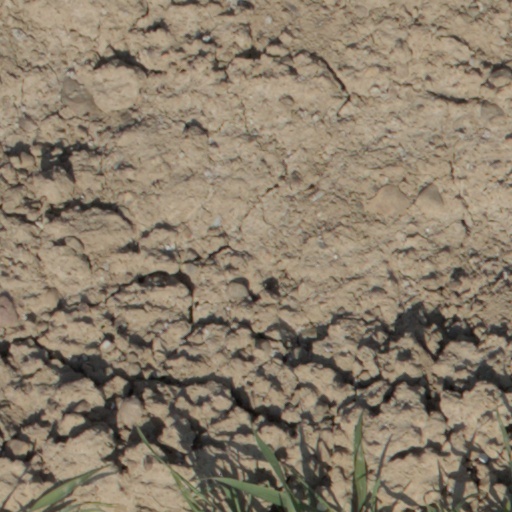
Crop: wheat